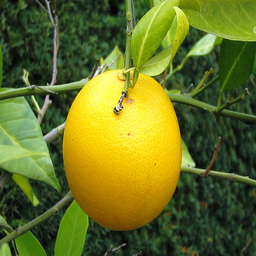
Label: peels